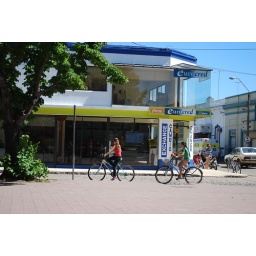
endless girls on bikes in carmelo